Kanishka Stupa

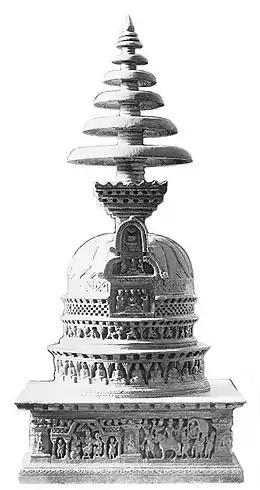
Probable initial appearance of the first stupa. Loriyan Tangai, 2nd century CE.

The original Kushan stone stupa was probably built after the death of Kanishka the Great, between 150 and 300 CE, but probably circa 151 CE, with a shape similar to the contemporary Loriyan Tangai stupas and the addition of schist reliefs.